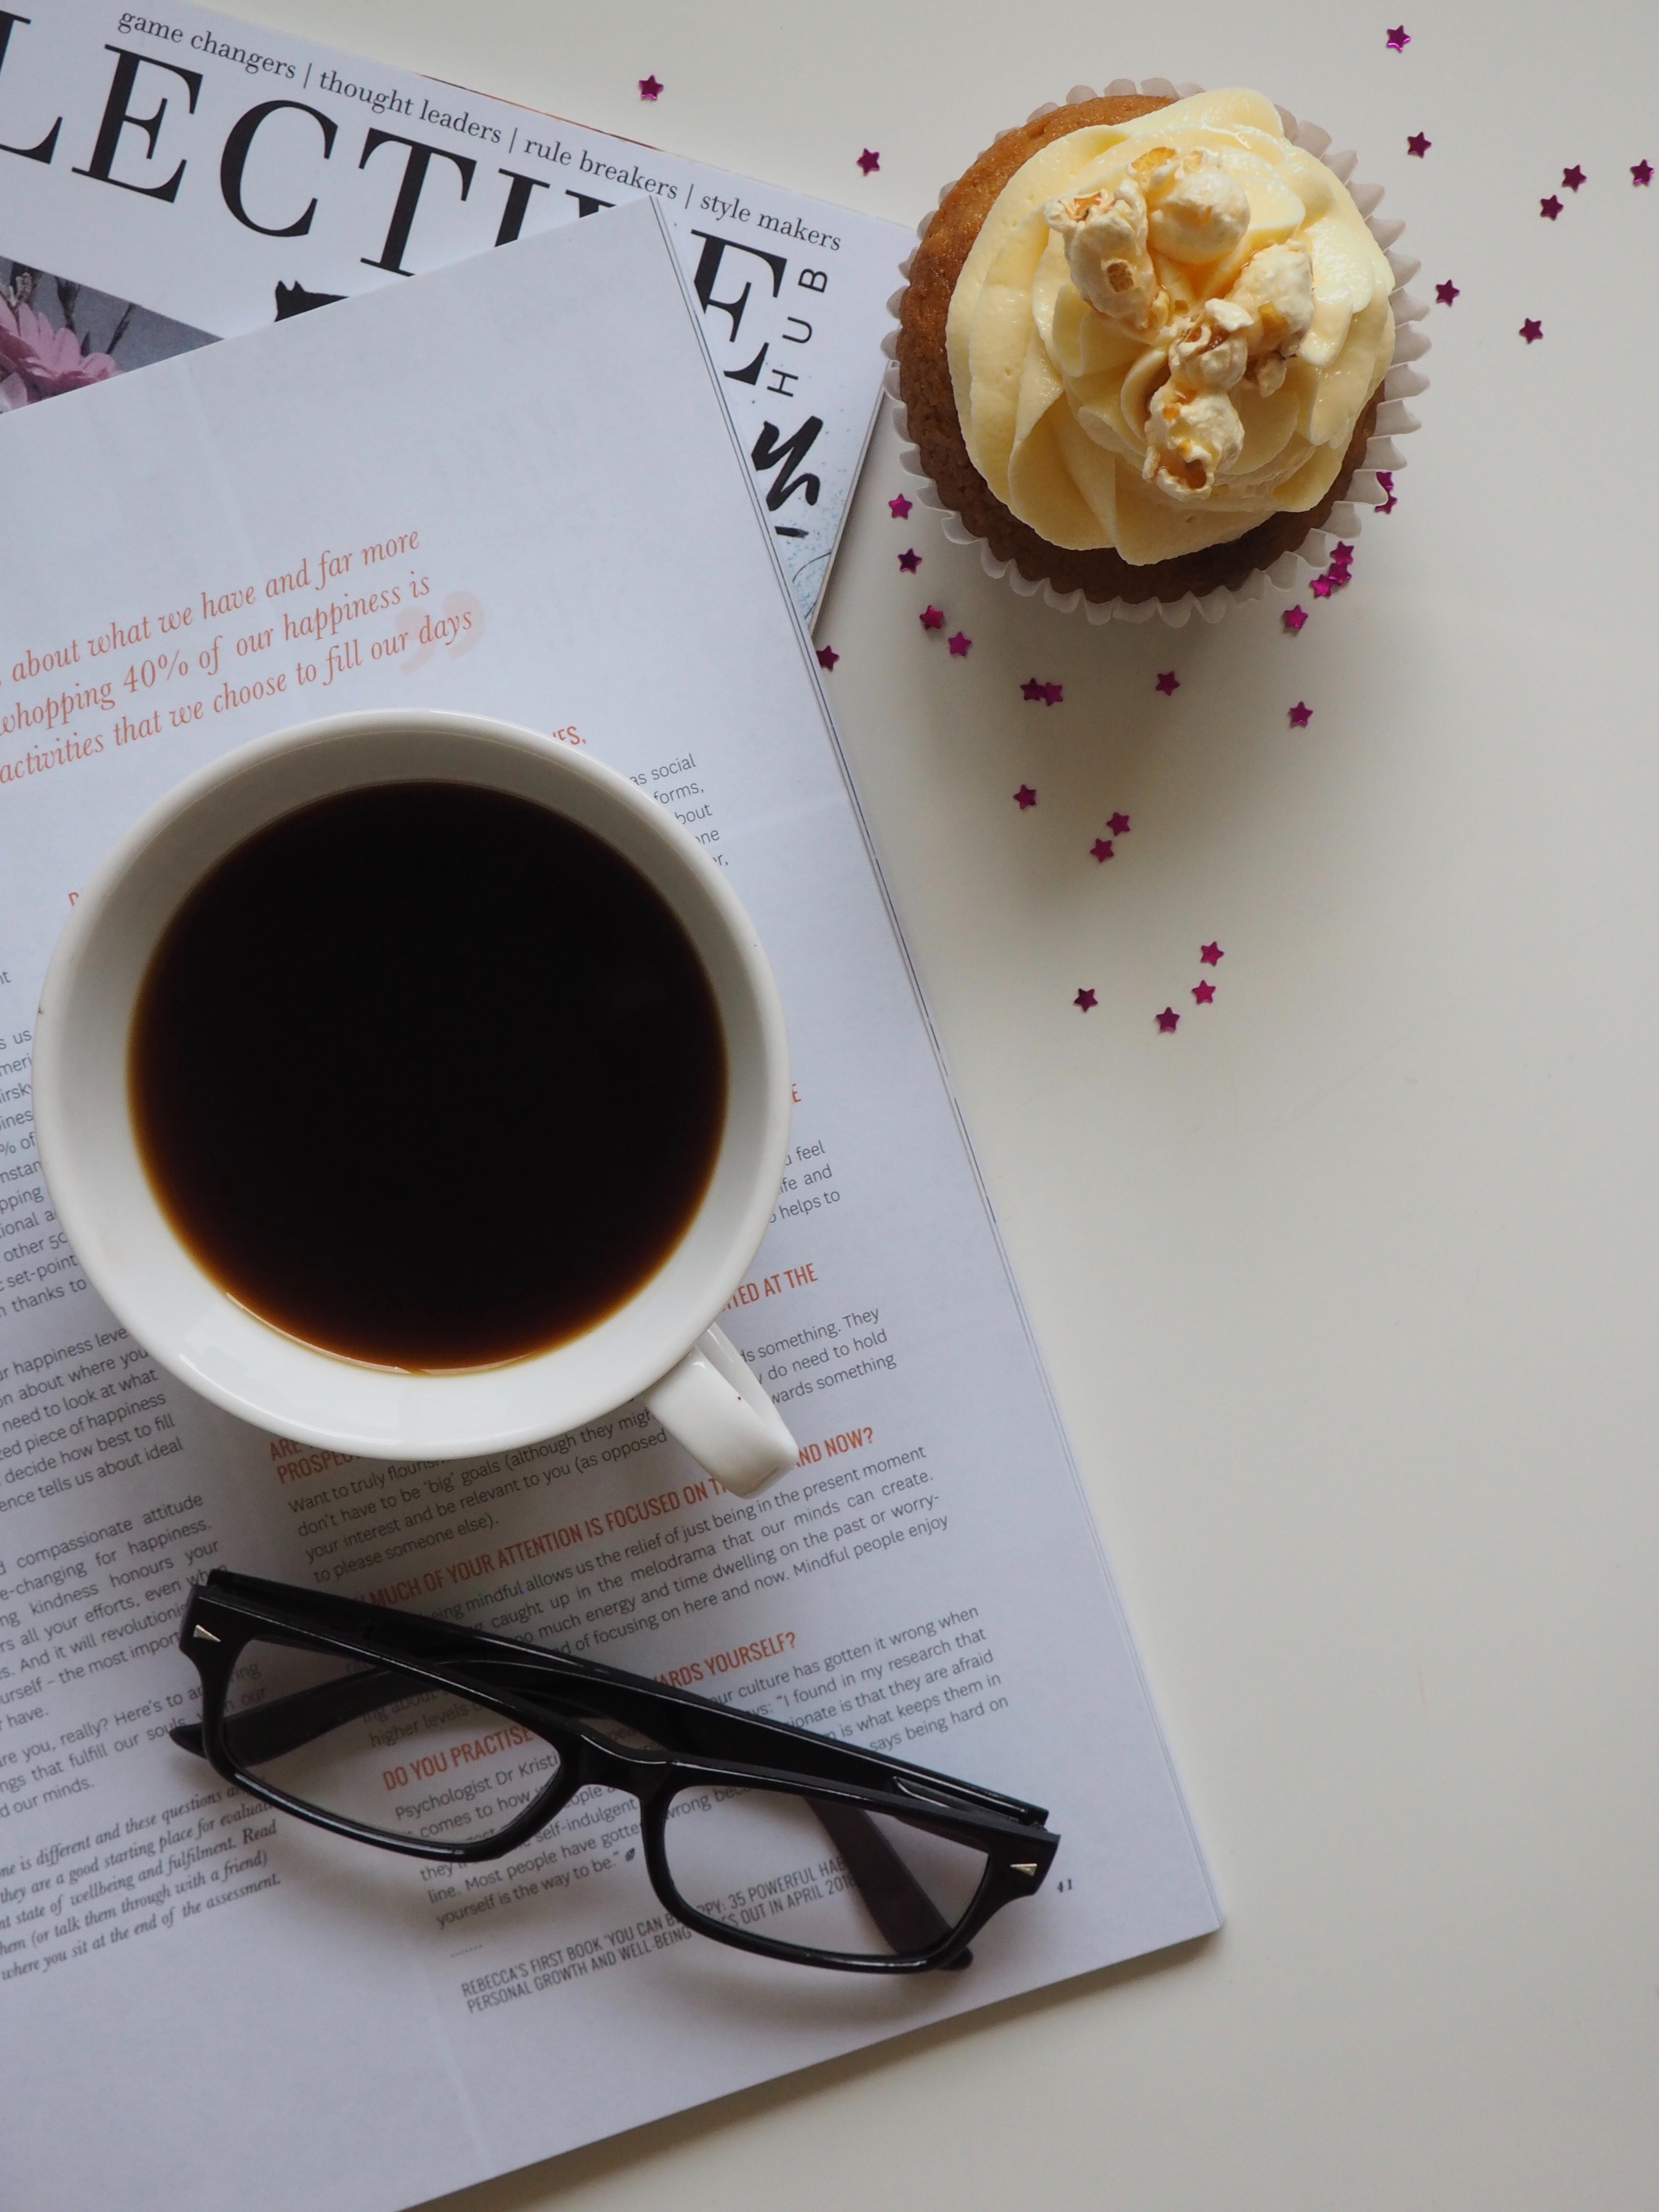
cup, food, eyewear, coffee cup, caffeine, sweetness, cuisine, dessert, dish, ingredient, drink, finger food, breakfast, coffee, baked goods, caff americano